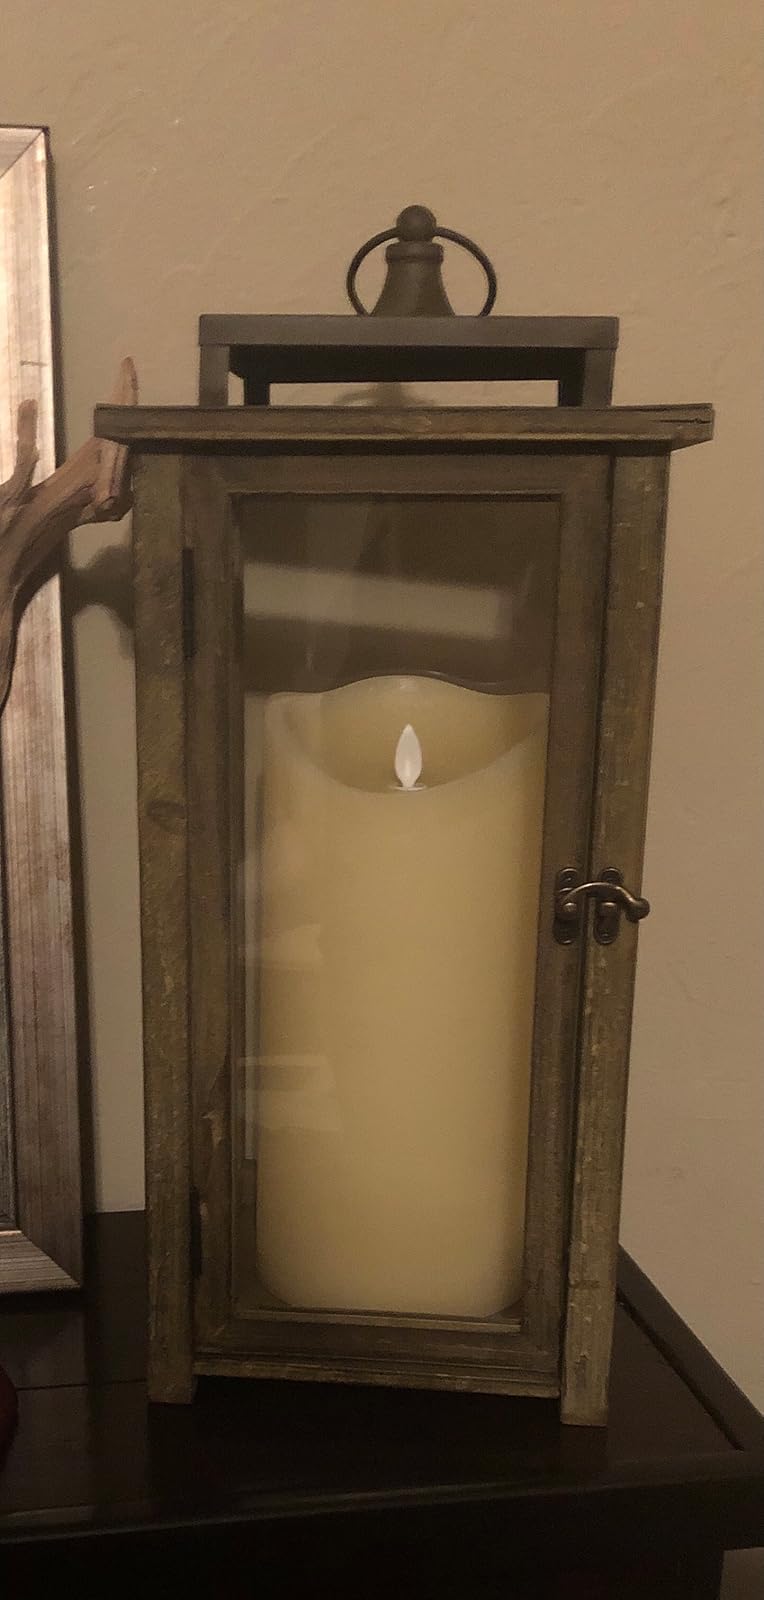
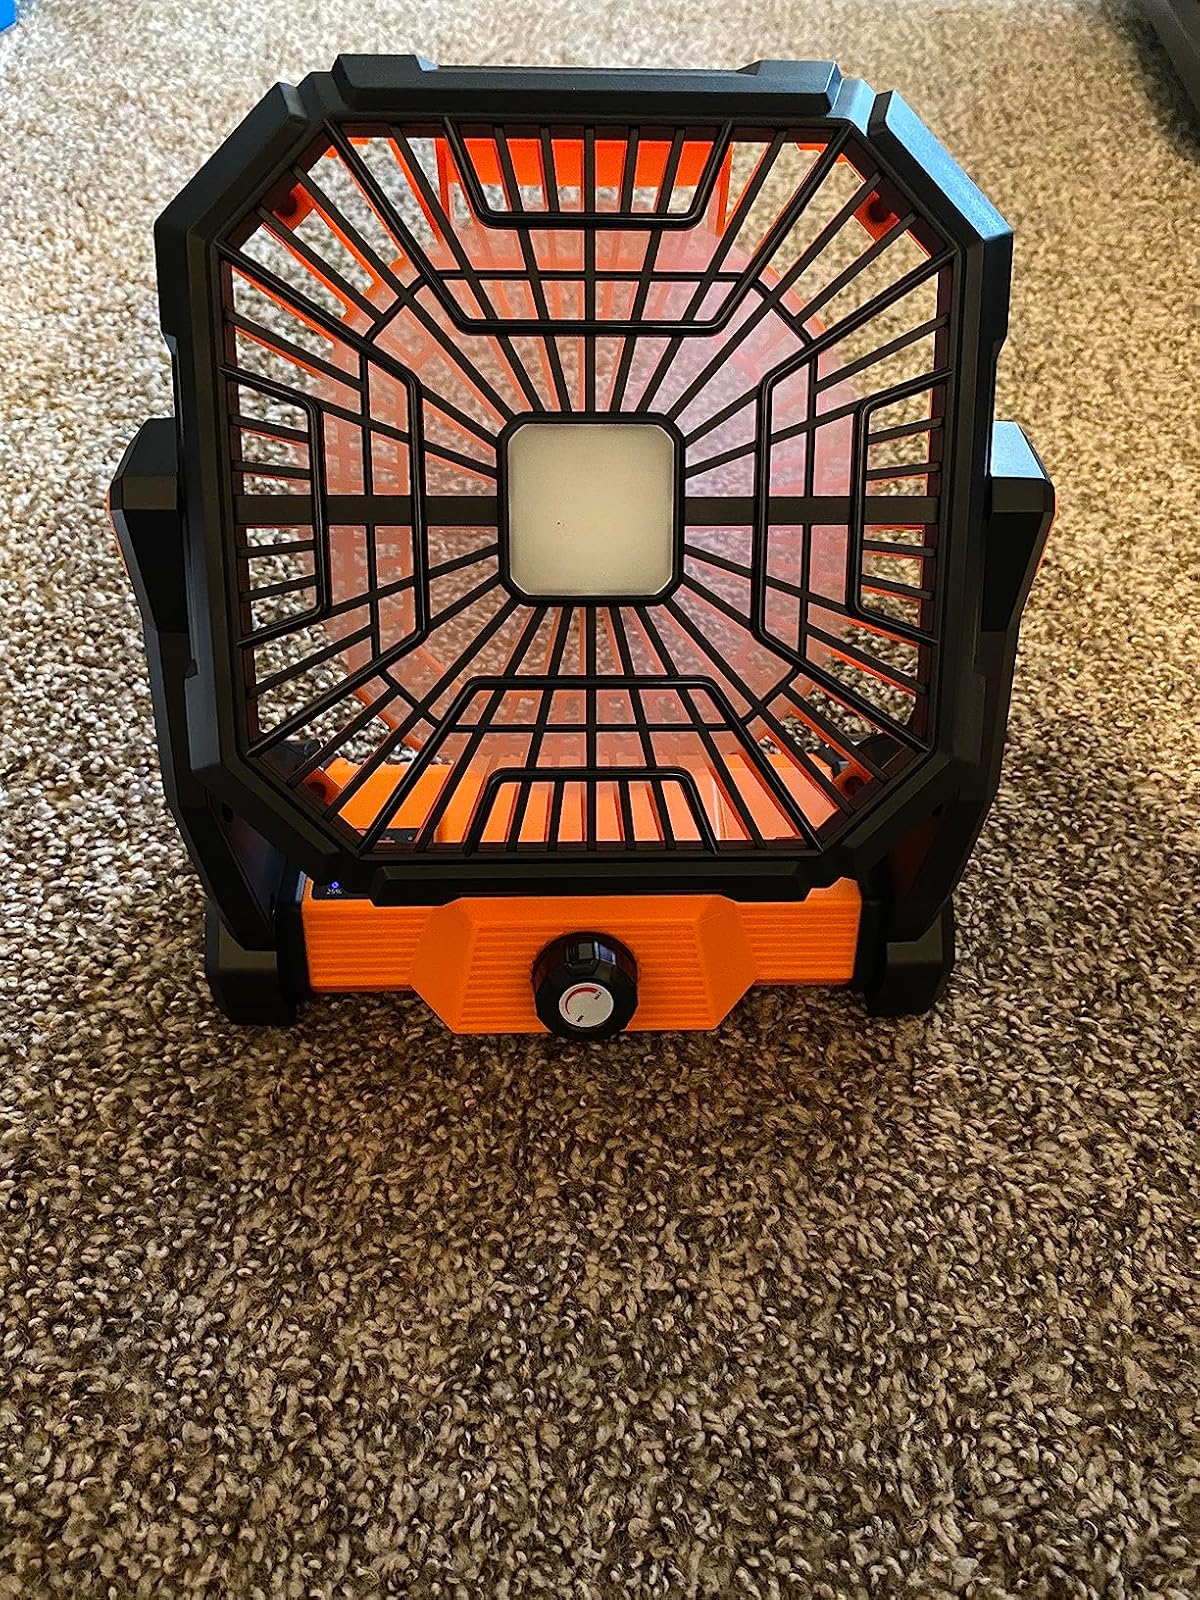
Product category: lantern
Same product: no